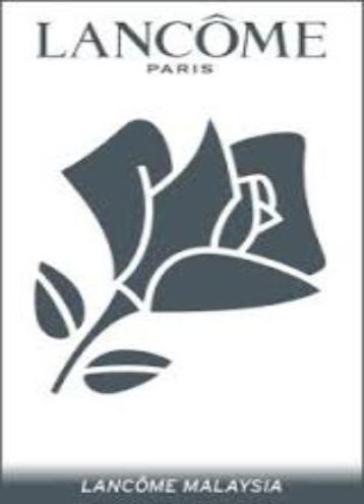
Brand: lancome
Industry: Necessities